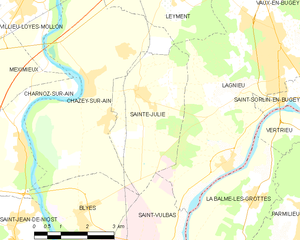
Carte des communes françaises: Sainte-Julie